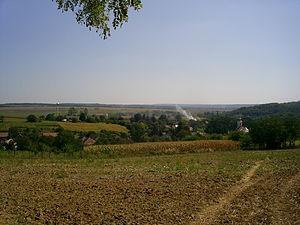
La Zone de protection paysagère du Zselic est une aire protégée située dans les comitats de Somogy et Baranya, entre Pécs et Kaposvár, et dont le périmètre est géré par le parc national Duna-Dráva. Celui-ci comprend une partie des collines de Transdanubie, au cœur du massif du Zselic.